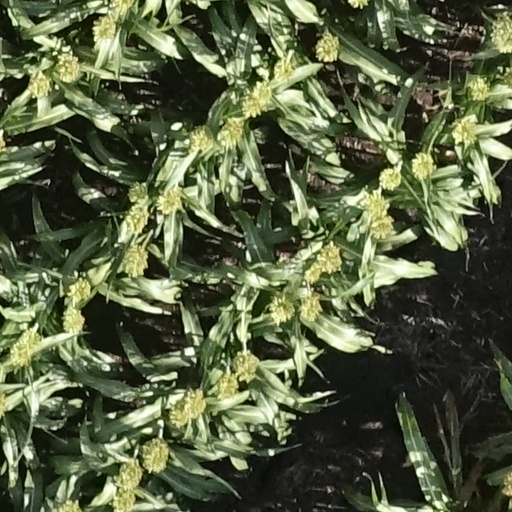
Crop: sorghum